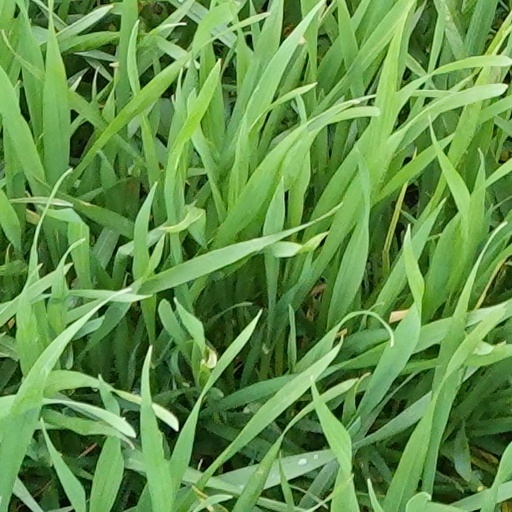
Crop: wheat